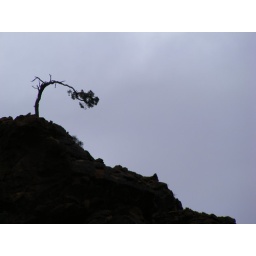
A lone tree perched on top of a hill in Mutawintji National Park- New South Wales, Australia.